G.I. Joe: The Rise of Cobra (video game)

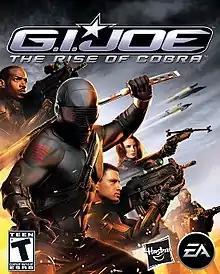
North American cover art

G.I. Joe: The Rise of Cobra is a video game adaptation of the . The game takes place after the movie. The Xbox 360, PlayStation 3, Wii, PlayStation 2, and PSP versions are similar, while the DS version and the mobile phone versions are different.